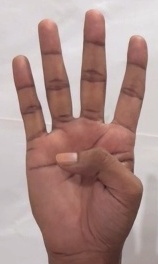
ASL sign: 4